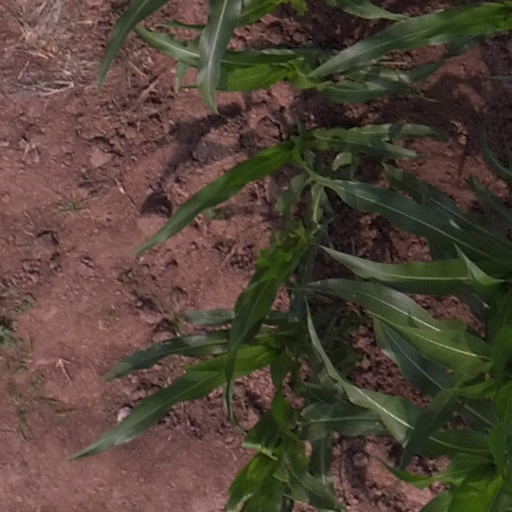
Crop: maize; corn